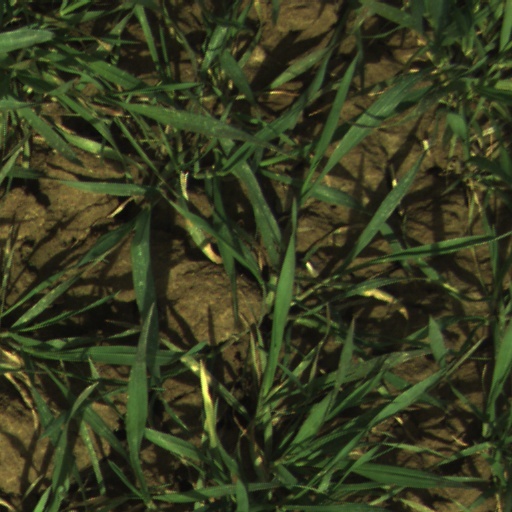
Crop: wheat